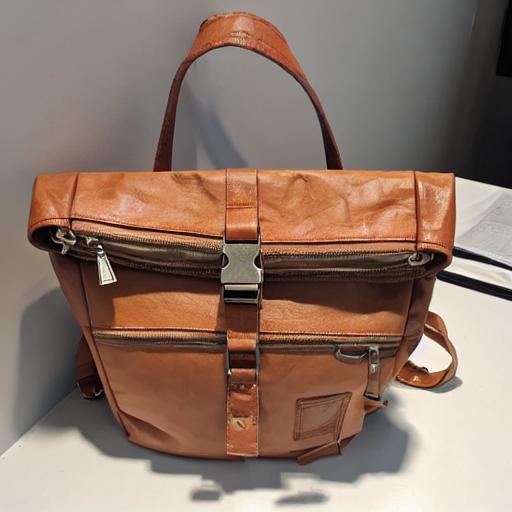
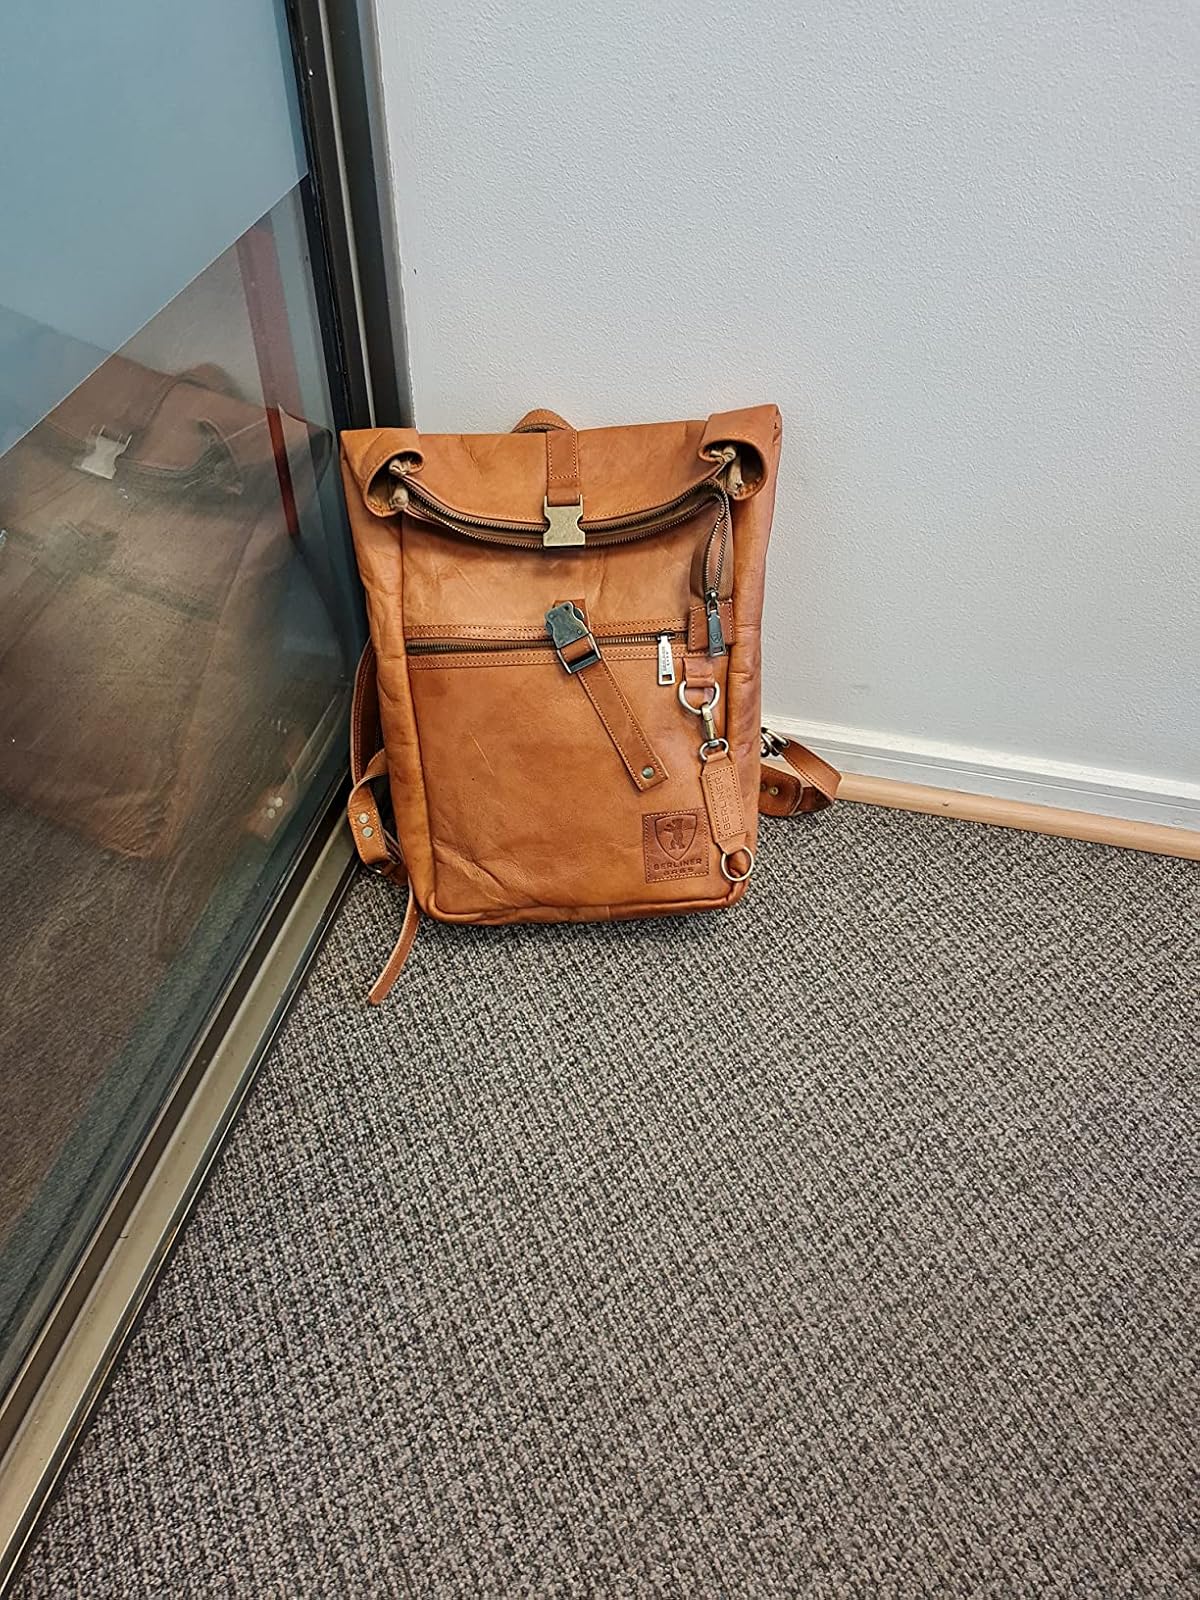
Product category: bag
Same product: no